Surviving the World

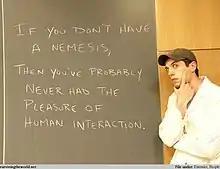
Lesson 321 – "Archivals"

Surviving the World is a photo-based webcomic by professor Lucas Landherr, under the pseudonym Dante Shepherd. Taglined "Daily Lessons in Science, Literature, Love and Life," "Surviving the World" ran from 2008 to 2018. The webcomic consists of individual photographs of Landherr standing next to chalkboard, delivering humorous "life lessons". "Surviving the World" reached broad success, amassing millions of page views and helping Landherr through his education.